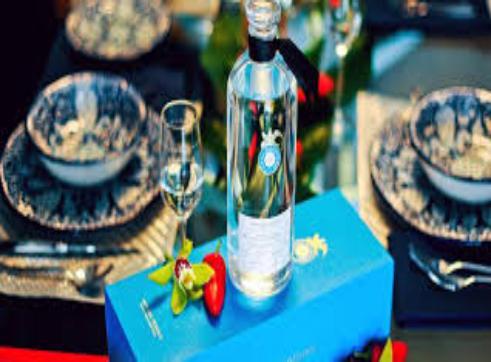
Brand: Casa Dragones
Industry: Food